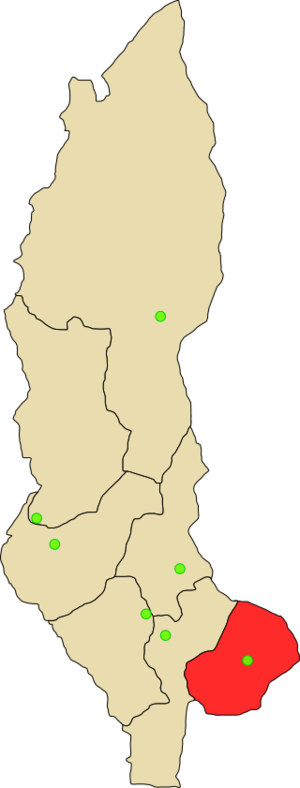
La province de Rodríguez de Mendoza est l'une des sept provinces de la région d'Amazonas, au nord du Pérou. Son chef-lieu est la ville de Mendoza.